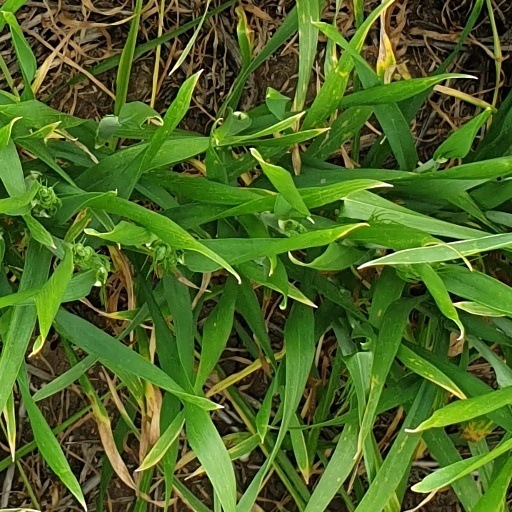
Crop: wheat